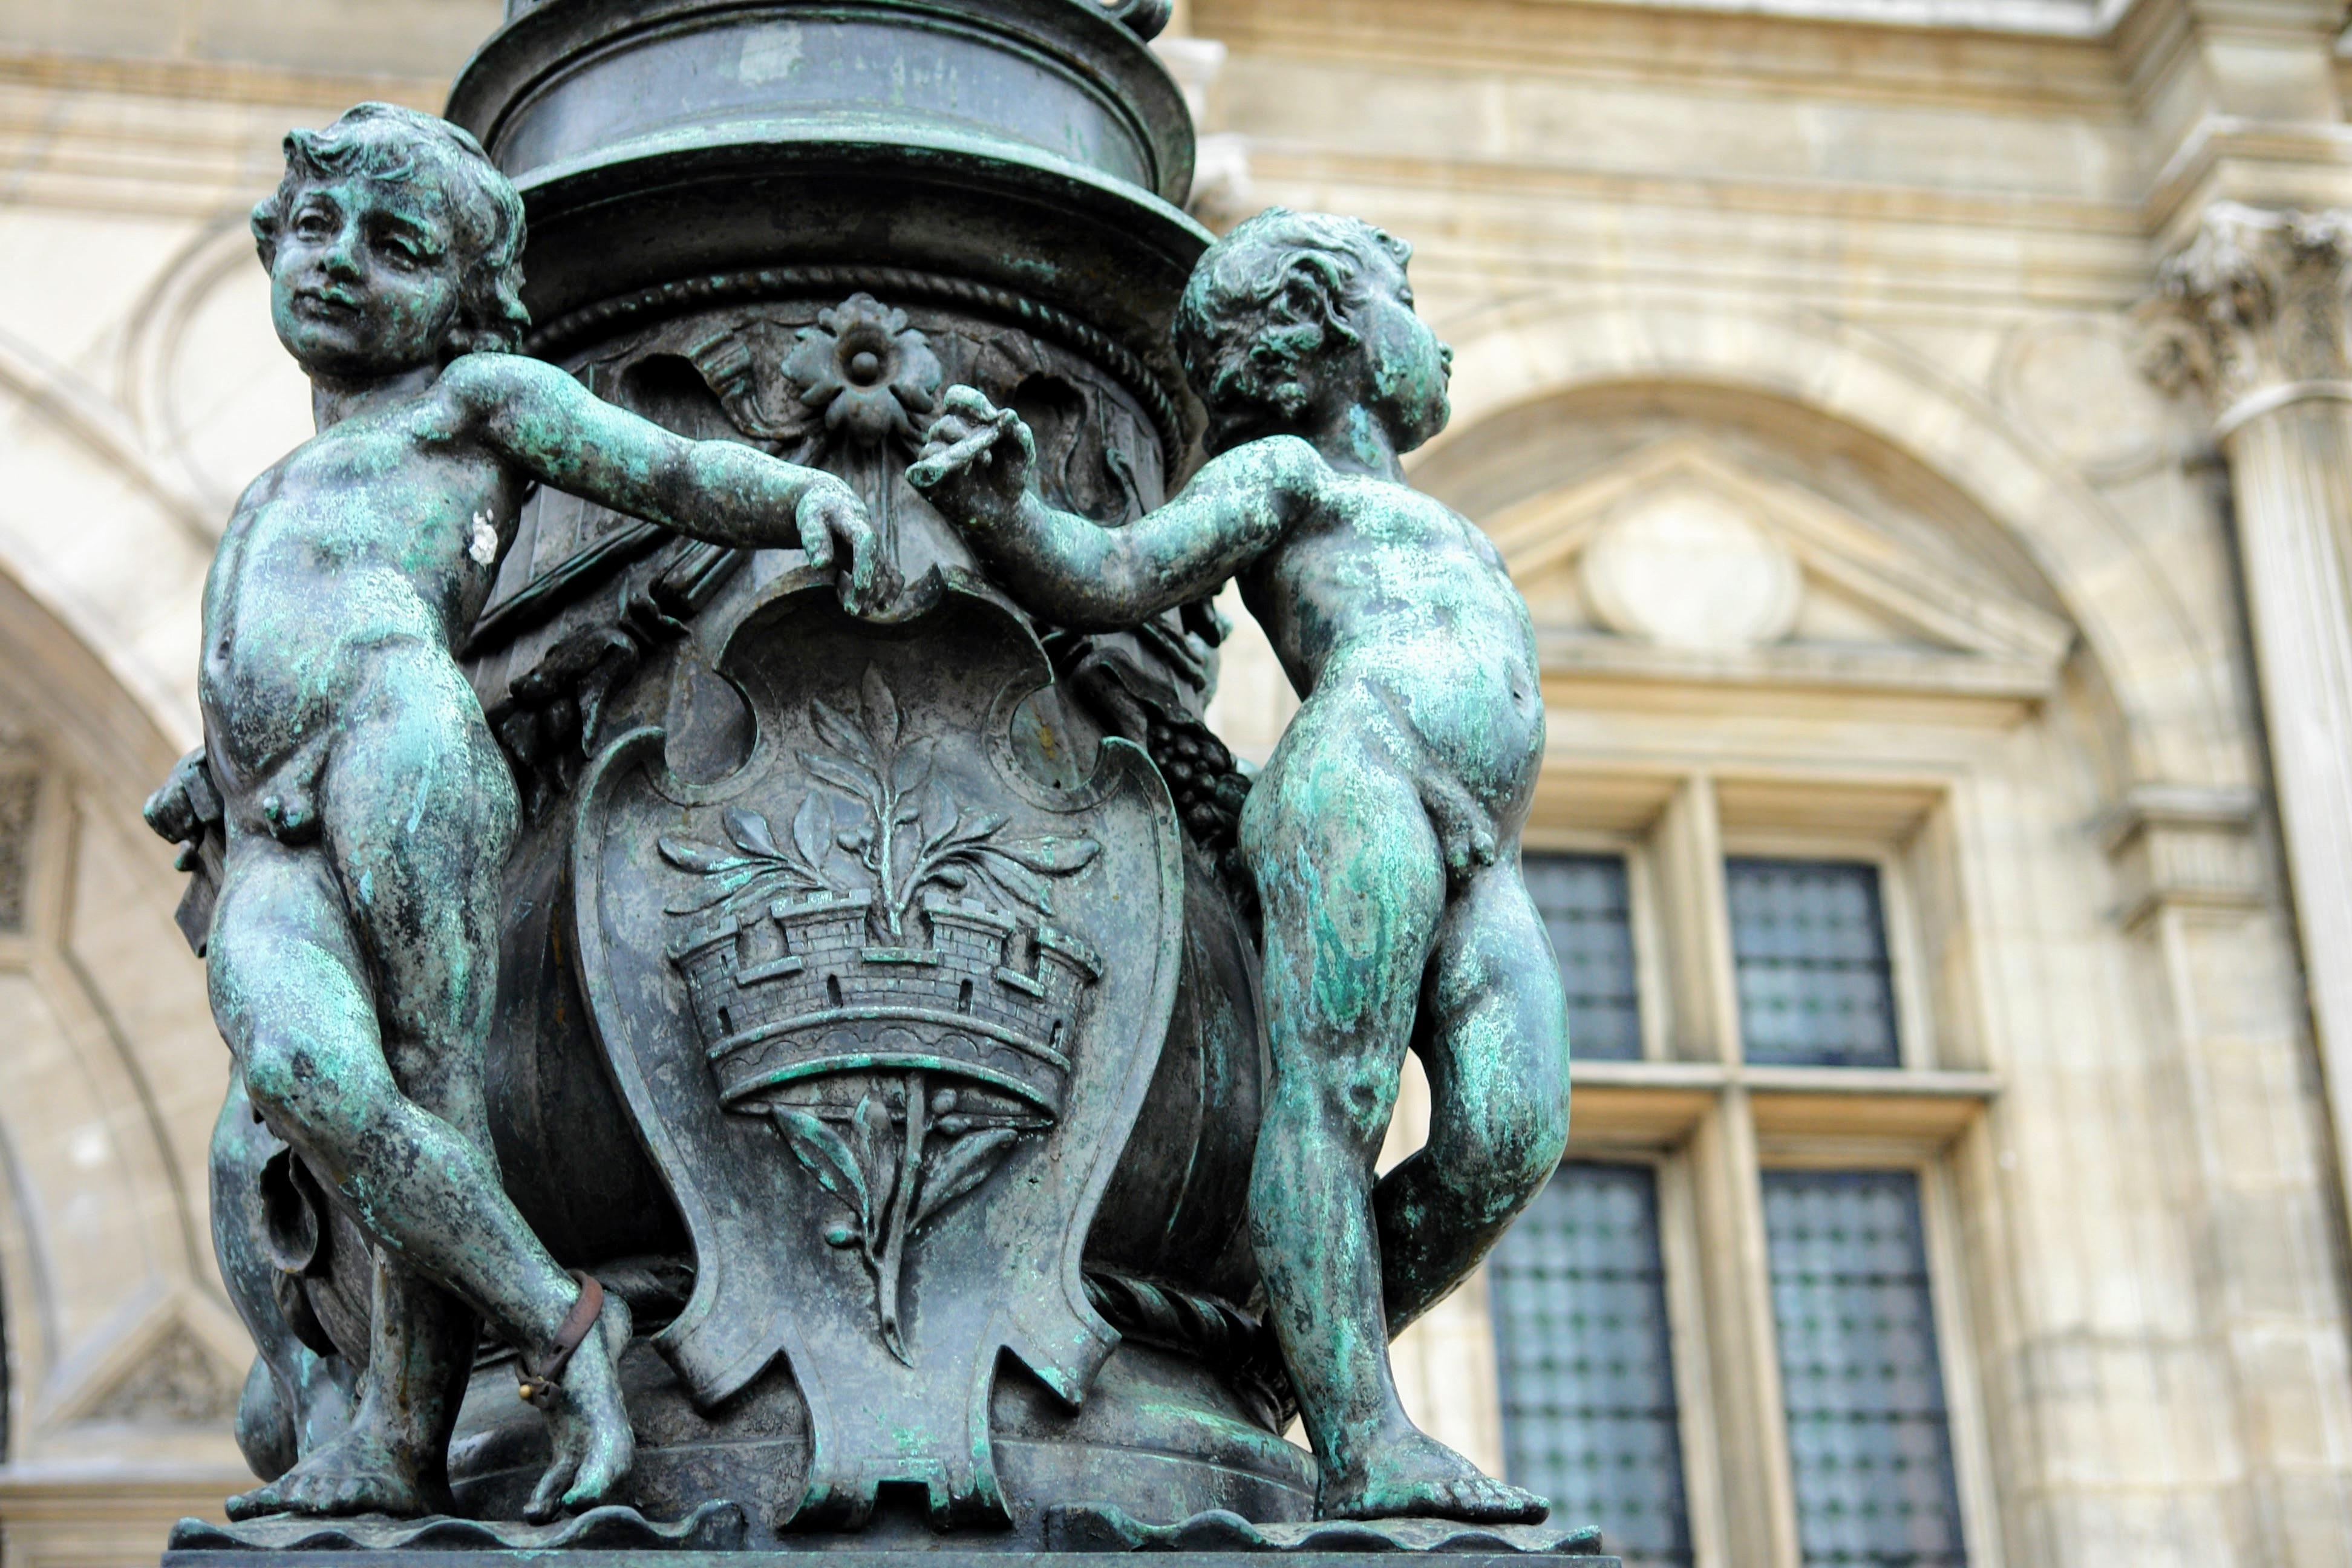
paris, monument, france, statue, places of interest, gargoyle, sculpture, art, temple, fountain, detail, carving, water feature, ancient history